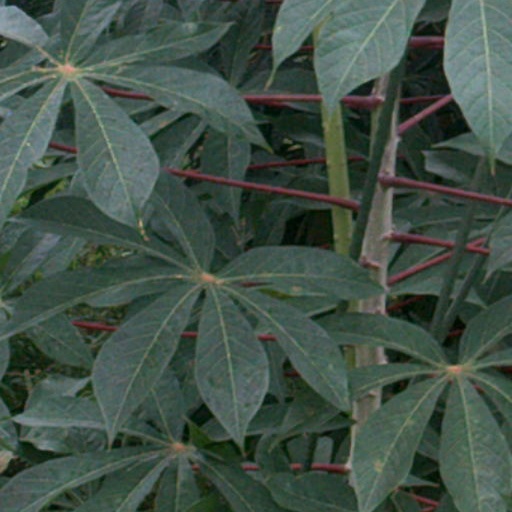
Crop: cassava